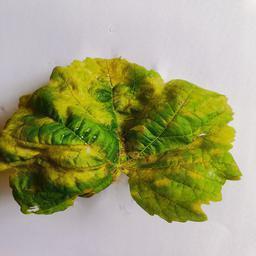
Label: Downy Mildew